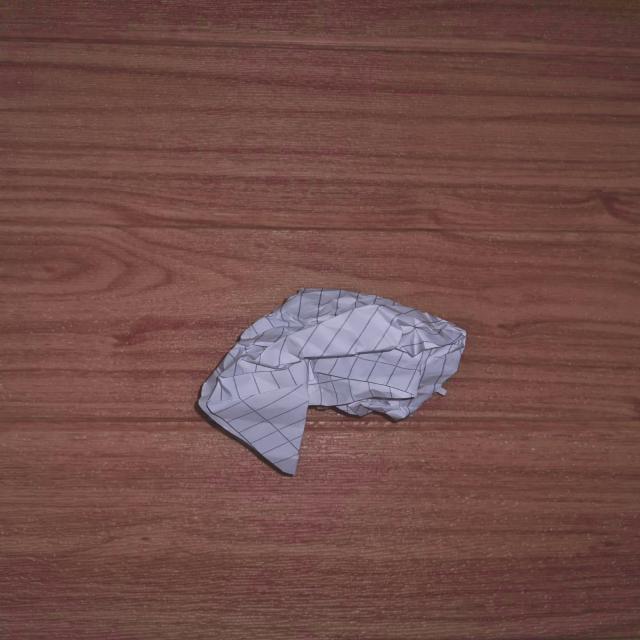
Label: tissues